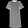
Label: Dress